Lehenga

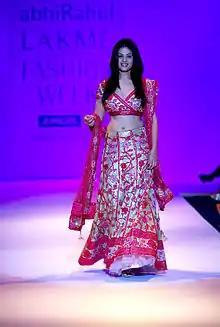
Indian actress Anjana Sukhani wears a bridal "lehenga" with "gota patti" embroidery, which is used extensively in weddings across the Indian subcontinent.

The "ghagri" is a six-foot-long narrow skirt, the same length as the original "antariya". This style of "lehenga" is still used today, and is worn by Jain nuns in India.